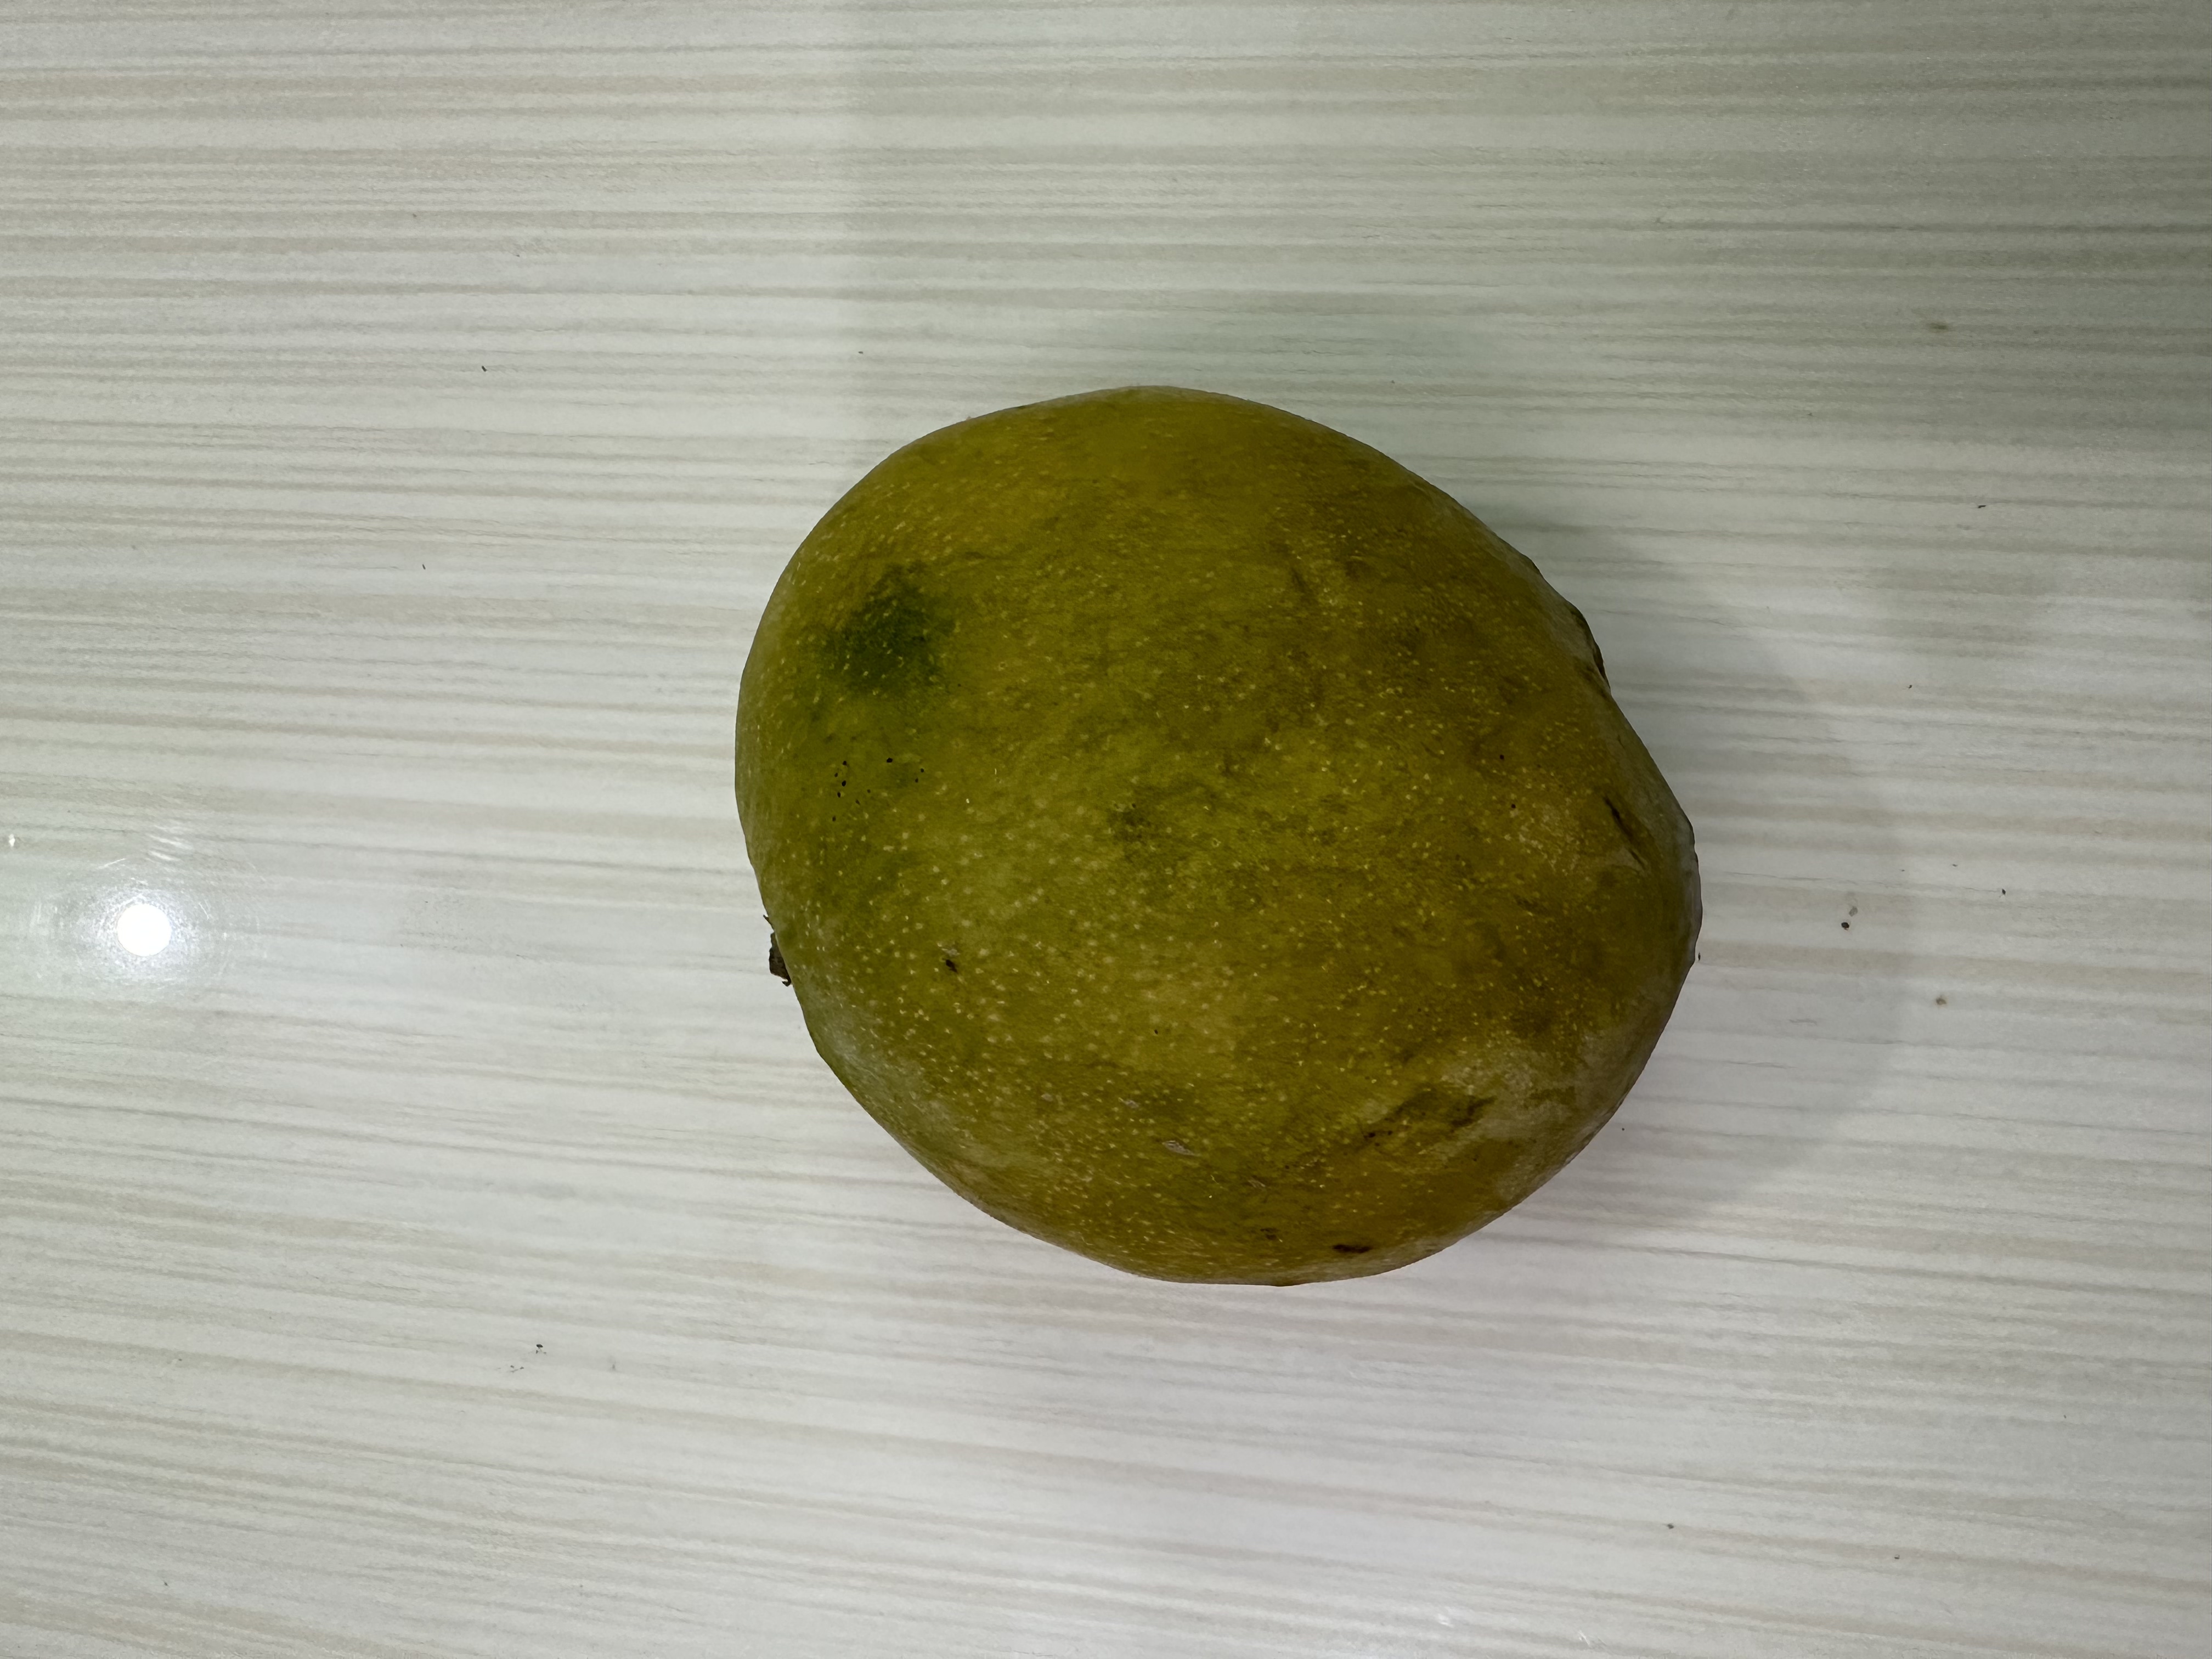
Mango variety: Bari-4